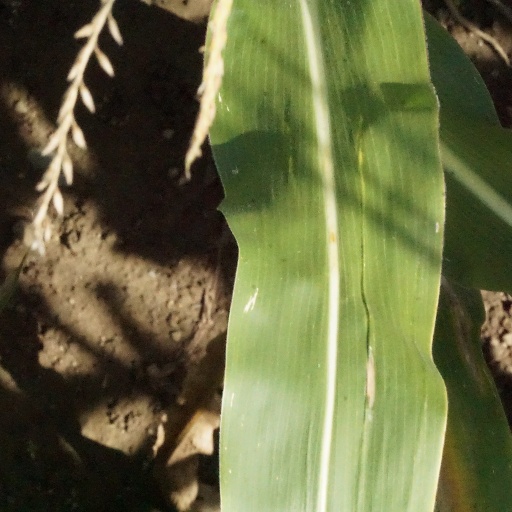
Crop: maize; corn